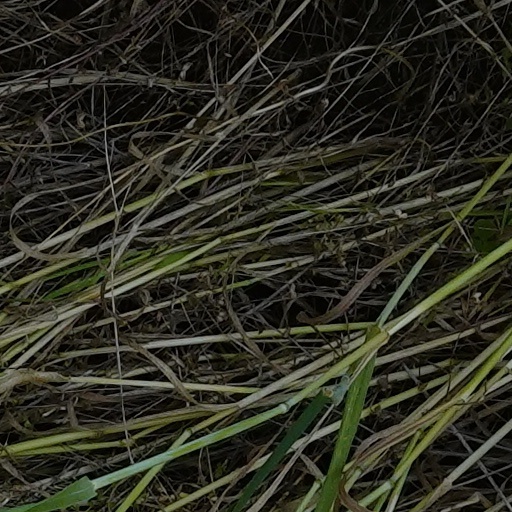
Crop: wheat